Andremo in città

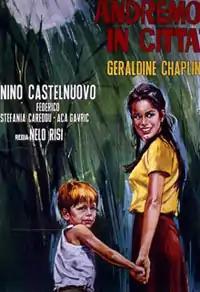
Promotional poster

Andremo in città ("We'll Go to the City") is a 1966 Italian drama film directed by Nelo Risi. It is based on the novel of the same name by Edith Bruck, Risi's wife. Bruck, a Hungarian concentration camp-survivor, settled in Italy after the Second World War and wrote about her experiences in autobiographical and fictional formats. The film stars Geraldine Chaplin and Nino Castelnuovo.